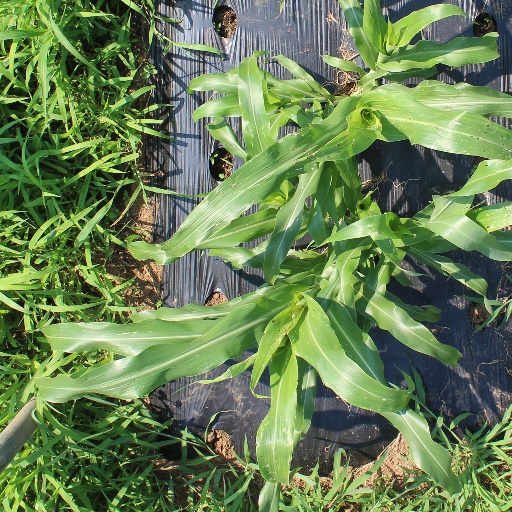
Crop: sorghum